Cycling in Madrid

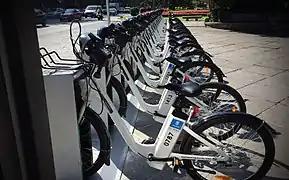
BiciMAD electric bicycles.

BiciMAD is a public service of bicycle-sharing. It began operations in 2014 and it comprises with 123 stations and 1580 bicycles.